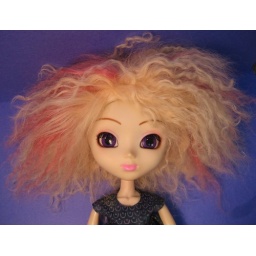
Mackenzie's hair by Lovehaze, shirt by etsy's Lucyspostcardquiltswig: lovehazesize: 9/10style: mohair with 2 side streakscolors: lemon yellow and mauve